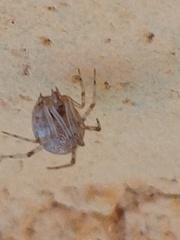
Species: Parasteatoda_tepidariorum